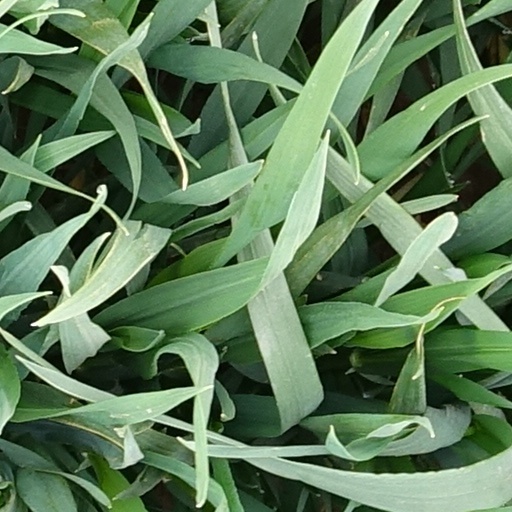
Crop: wheat